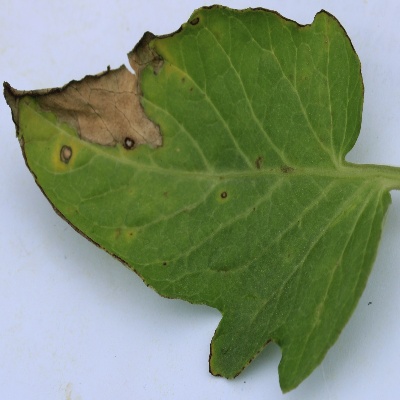
Crop: Tomato
Condition: verticulium wilt